Shang-Chi and the Legend of the Ten Rings

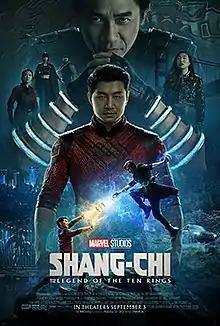
Theatrical release poster

Shang-Chi and the Legend of the Ten Rings is a 2021 American superhero film based on Marvel Comics featuring the character Shang-Chi. Produced by Marvel Studios and distributed by Walt Disney Studios Motion Pictures, it is the 25th film in the Marvel Cinematic Universe (MCU). The film was directed by Destin Daniel Cretton from a screenplay he wrote with Dave Callaham and Andrew Lanham, and stars Simu Liu as Shang-Chi alongside Awkwafina, Meng'er Zhang, Fala Chen, Florian Munteanu, Benedict Wong, Yuen Wah, Michelle Yeoh, Ben Kingsley, and Tony Leung. In the film, Shang-Chi is forced to confront his past when his father Wenwu (Leung), the leader of the Ten Rings terrorist organization, draws Shang-Chi and his sister Xialing (Zhang) into a search for a mythical village.